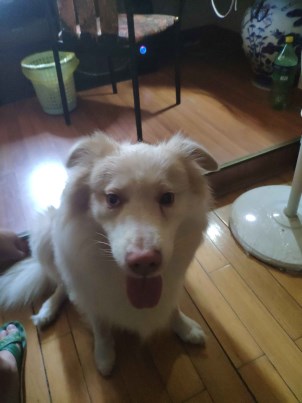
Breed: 2594-n000109-Border_collie